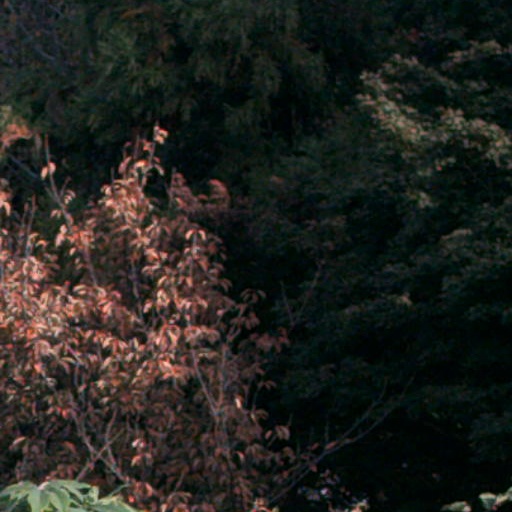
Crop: cassava